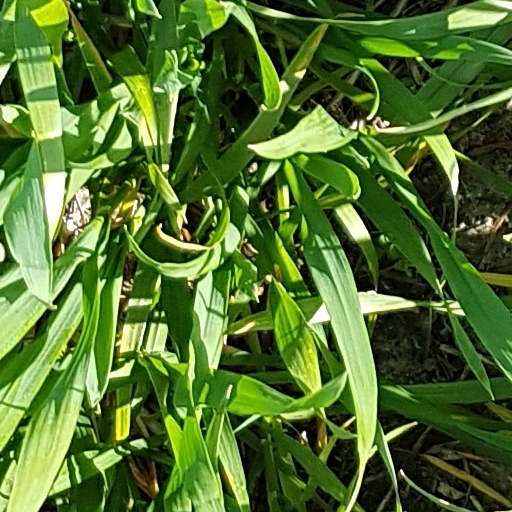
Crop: wheat